The Cerdá Plan

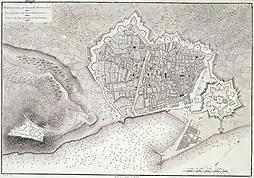
The walled city and the Citadel

The military consideration of Barcelona as a stronghold with the Citadel next to it conditioned urban life. Not only were the problems of the citizens within the walls ignored, but the timid movements to expand outside the walls were repressed with the demolition of the buildings because they "prevented the defense of the city" as occurred in 1813, since the area up to the distance of a cannon shot, which corresponded approximately to the ""jardinets de Gràcia"", was considered "non-aedificanda" (unbuilt area).